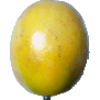
Label: maracuja